Project Waler

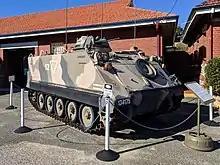
A retired Australian Army M113 on display at a museum. The vehicle is illustrative of the type's features during the 1980s.

The Australian Government placed its first orders for M113s during the 19631964 financial year. At this time, it was planned to retain the type until 1995. The Australian Army began operating M113s in March 1965, and they were successfully used in combat during the Vietnam War. Multiple orders for M113s were placed, totalling either 817 or 840. These comprised nine variants tailored for different roles, with the majority being M113A1 armoured personnel carriers. Deliveries were completed in 1979. From 1970 the M113 was the standard vehicle for all of the Army's armoured units other than the 1st Armoured Regiment, which operated tanks.